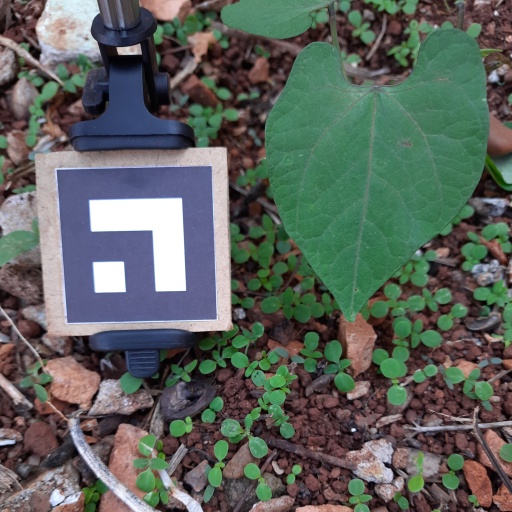
Observations: flat surface, no eating holes, under shade